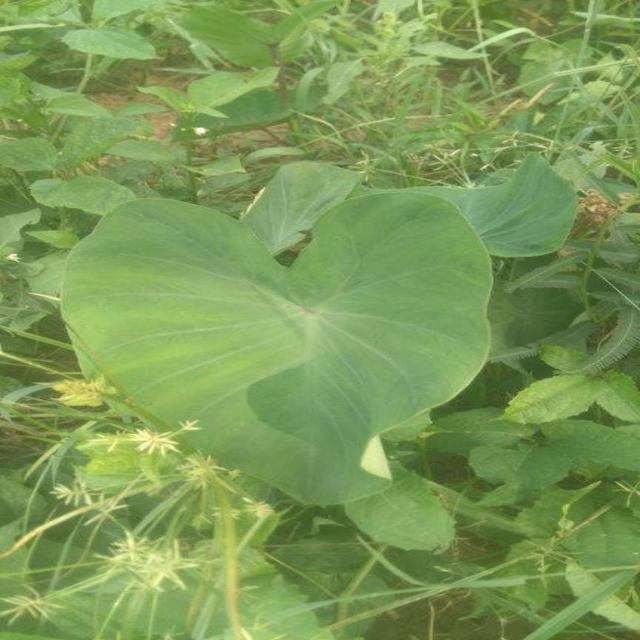
Label: Healthy